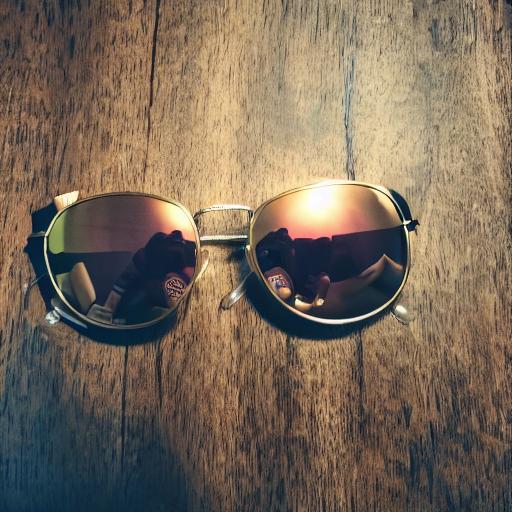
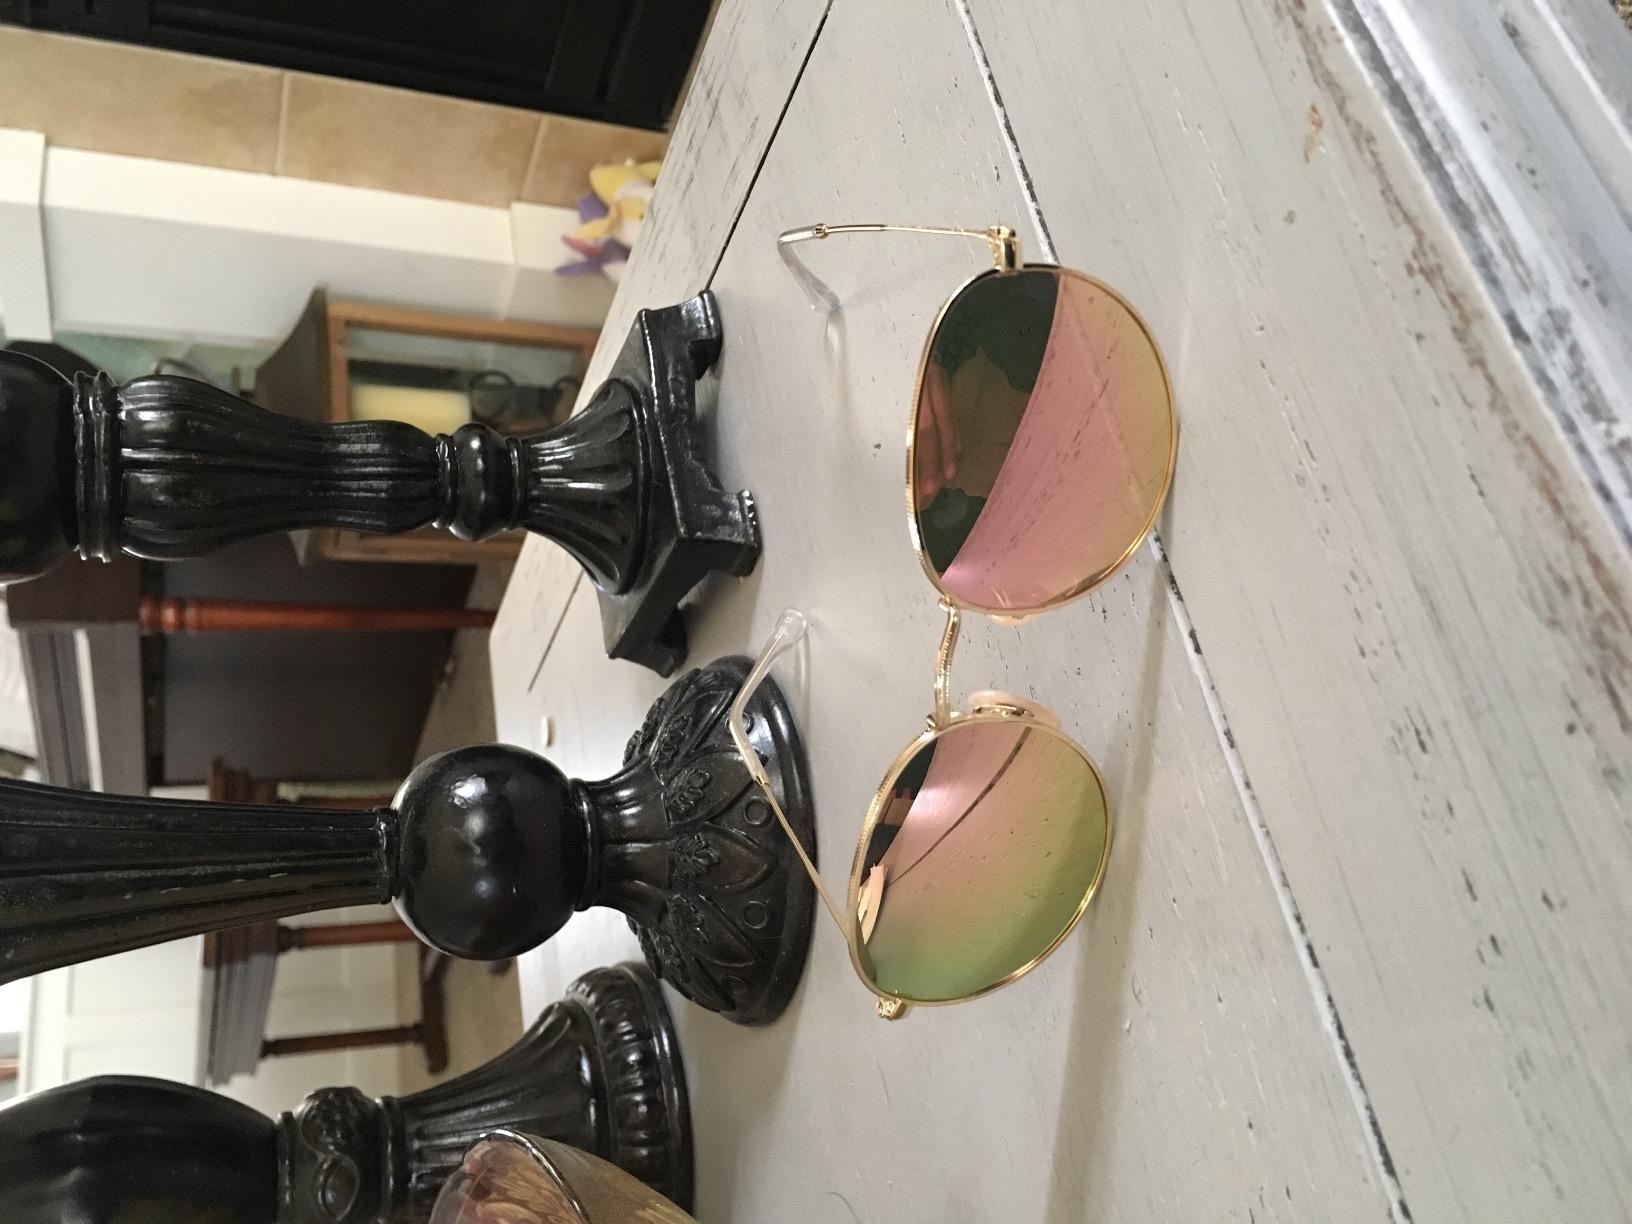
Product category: accessories_sunglasses
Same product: no